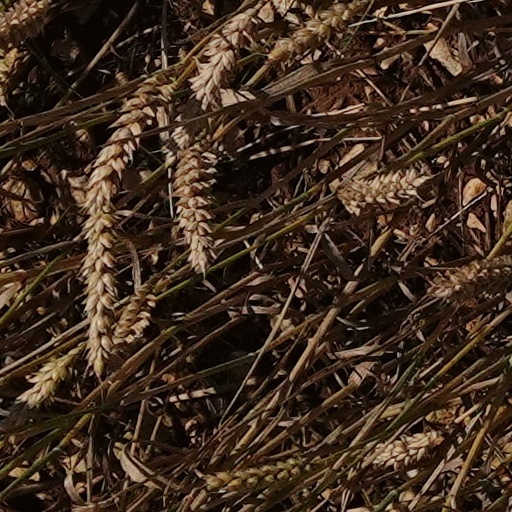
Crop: wheat